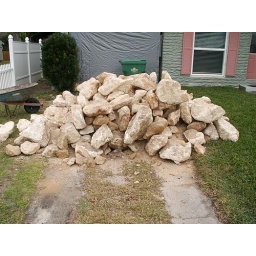
Coquina rock for our backyard stone wall. Moved to the back by Nate and helper, with only a wheelbarrow.